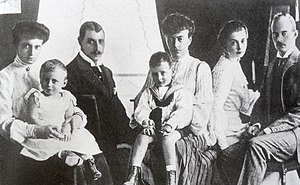
Dronning Alexandrine / Galleri
Alexandrine af Mecklenburg-Schwerin var dronning af Danmark fra 1912 til 1947.